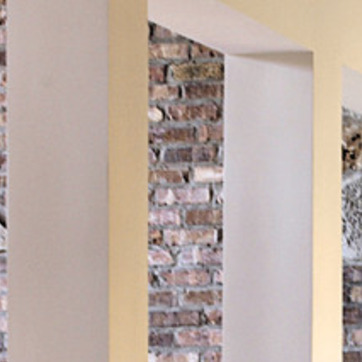
Material: brick